Newton Abbot railway station

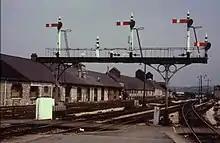
One of the signal gantries removed in 1987

The last trains used the former Platform 4 on 24 April 1987; the removal of the platform allowed a level entrance to be opened from the road and an extended car park to be built. Also removed were the loop lines that allowed fast trains to pass the station without passing a platform. Resignalling was completed over the following week and bank holiday weekend. Full operation was restored from 5 May 1987, now controlled from the panel signal box at Exeter. A new junction was installed for the Paignton branch and the signals now allow trains to run either way on each track.